The Tale of the Flopsy Bunnies

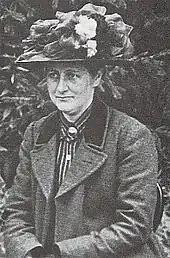
Potter, 1912

"The Tale of Peter Rabbit" and its three sequels are the best known and most successful of Potter's books. The author had an affinity for rabbits; she lived with them as pets and observed them closely for years. Though she once wrote that rabbits were creatures of "warm volatile temperaments" and were "shallow and extremely transparent", she invested her rabbits with a variety of characterizations consistent with the nature of the animal. All the rabbit tales were inspired in part by Joel Chandler Harris's Uncle Remus stories, which Potter began illustrating as early as 1893 in an attempt to find career direction and probably because they featured a rabbit as principal player. Although she incorporated Harris's "rabbit-tobacco" and his "lippity-clippity, clippity-lippity" (as "lippity-lippity") into her literary vocabulary, she was unable to bring his characters to the English country garden as Victorian gentlemen – they remained inexorably fixed in the Antebellum American South as slaves and slave owners. Harris's wily Br'er Rabbit is motivated by vengeance and wins by cunning, but Potter's rabbits have no such motivation and succeed due to their adventurous spirit and pure luck.